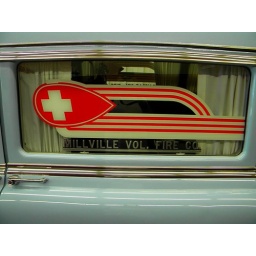
Side window sign. Looks just like what would see in a funeral home hurst.